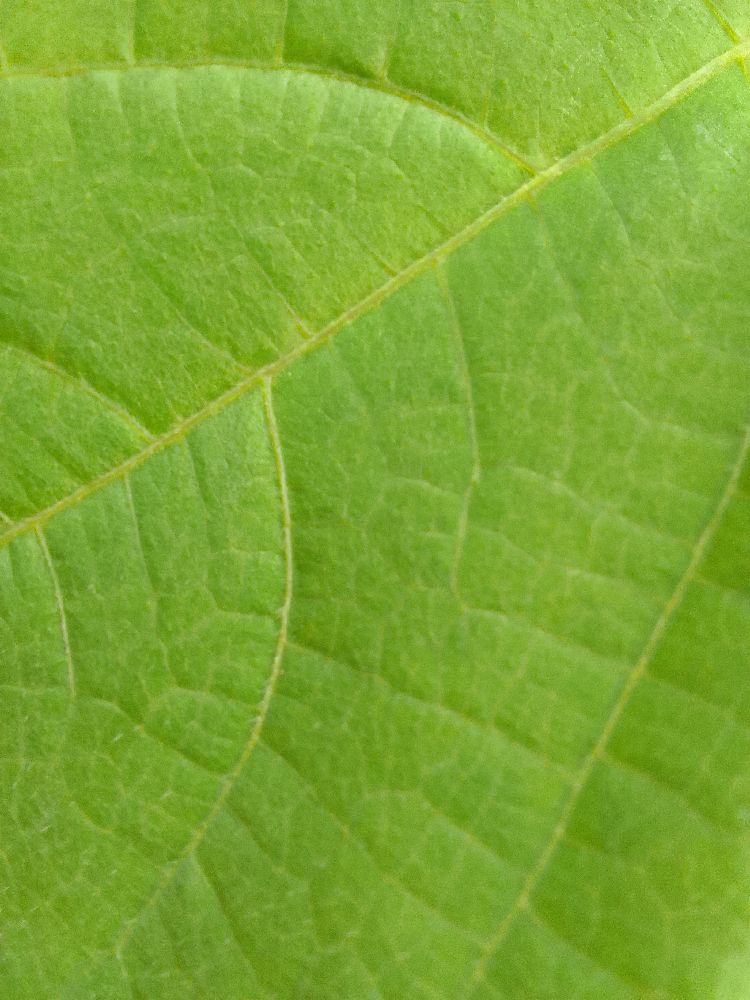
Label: healthy